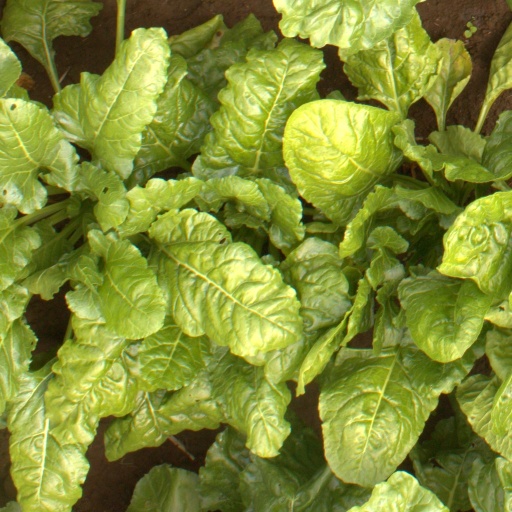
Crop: sugar beet